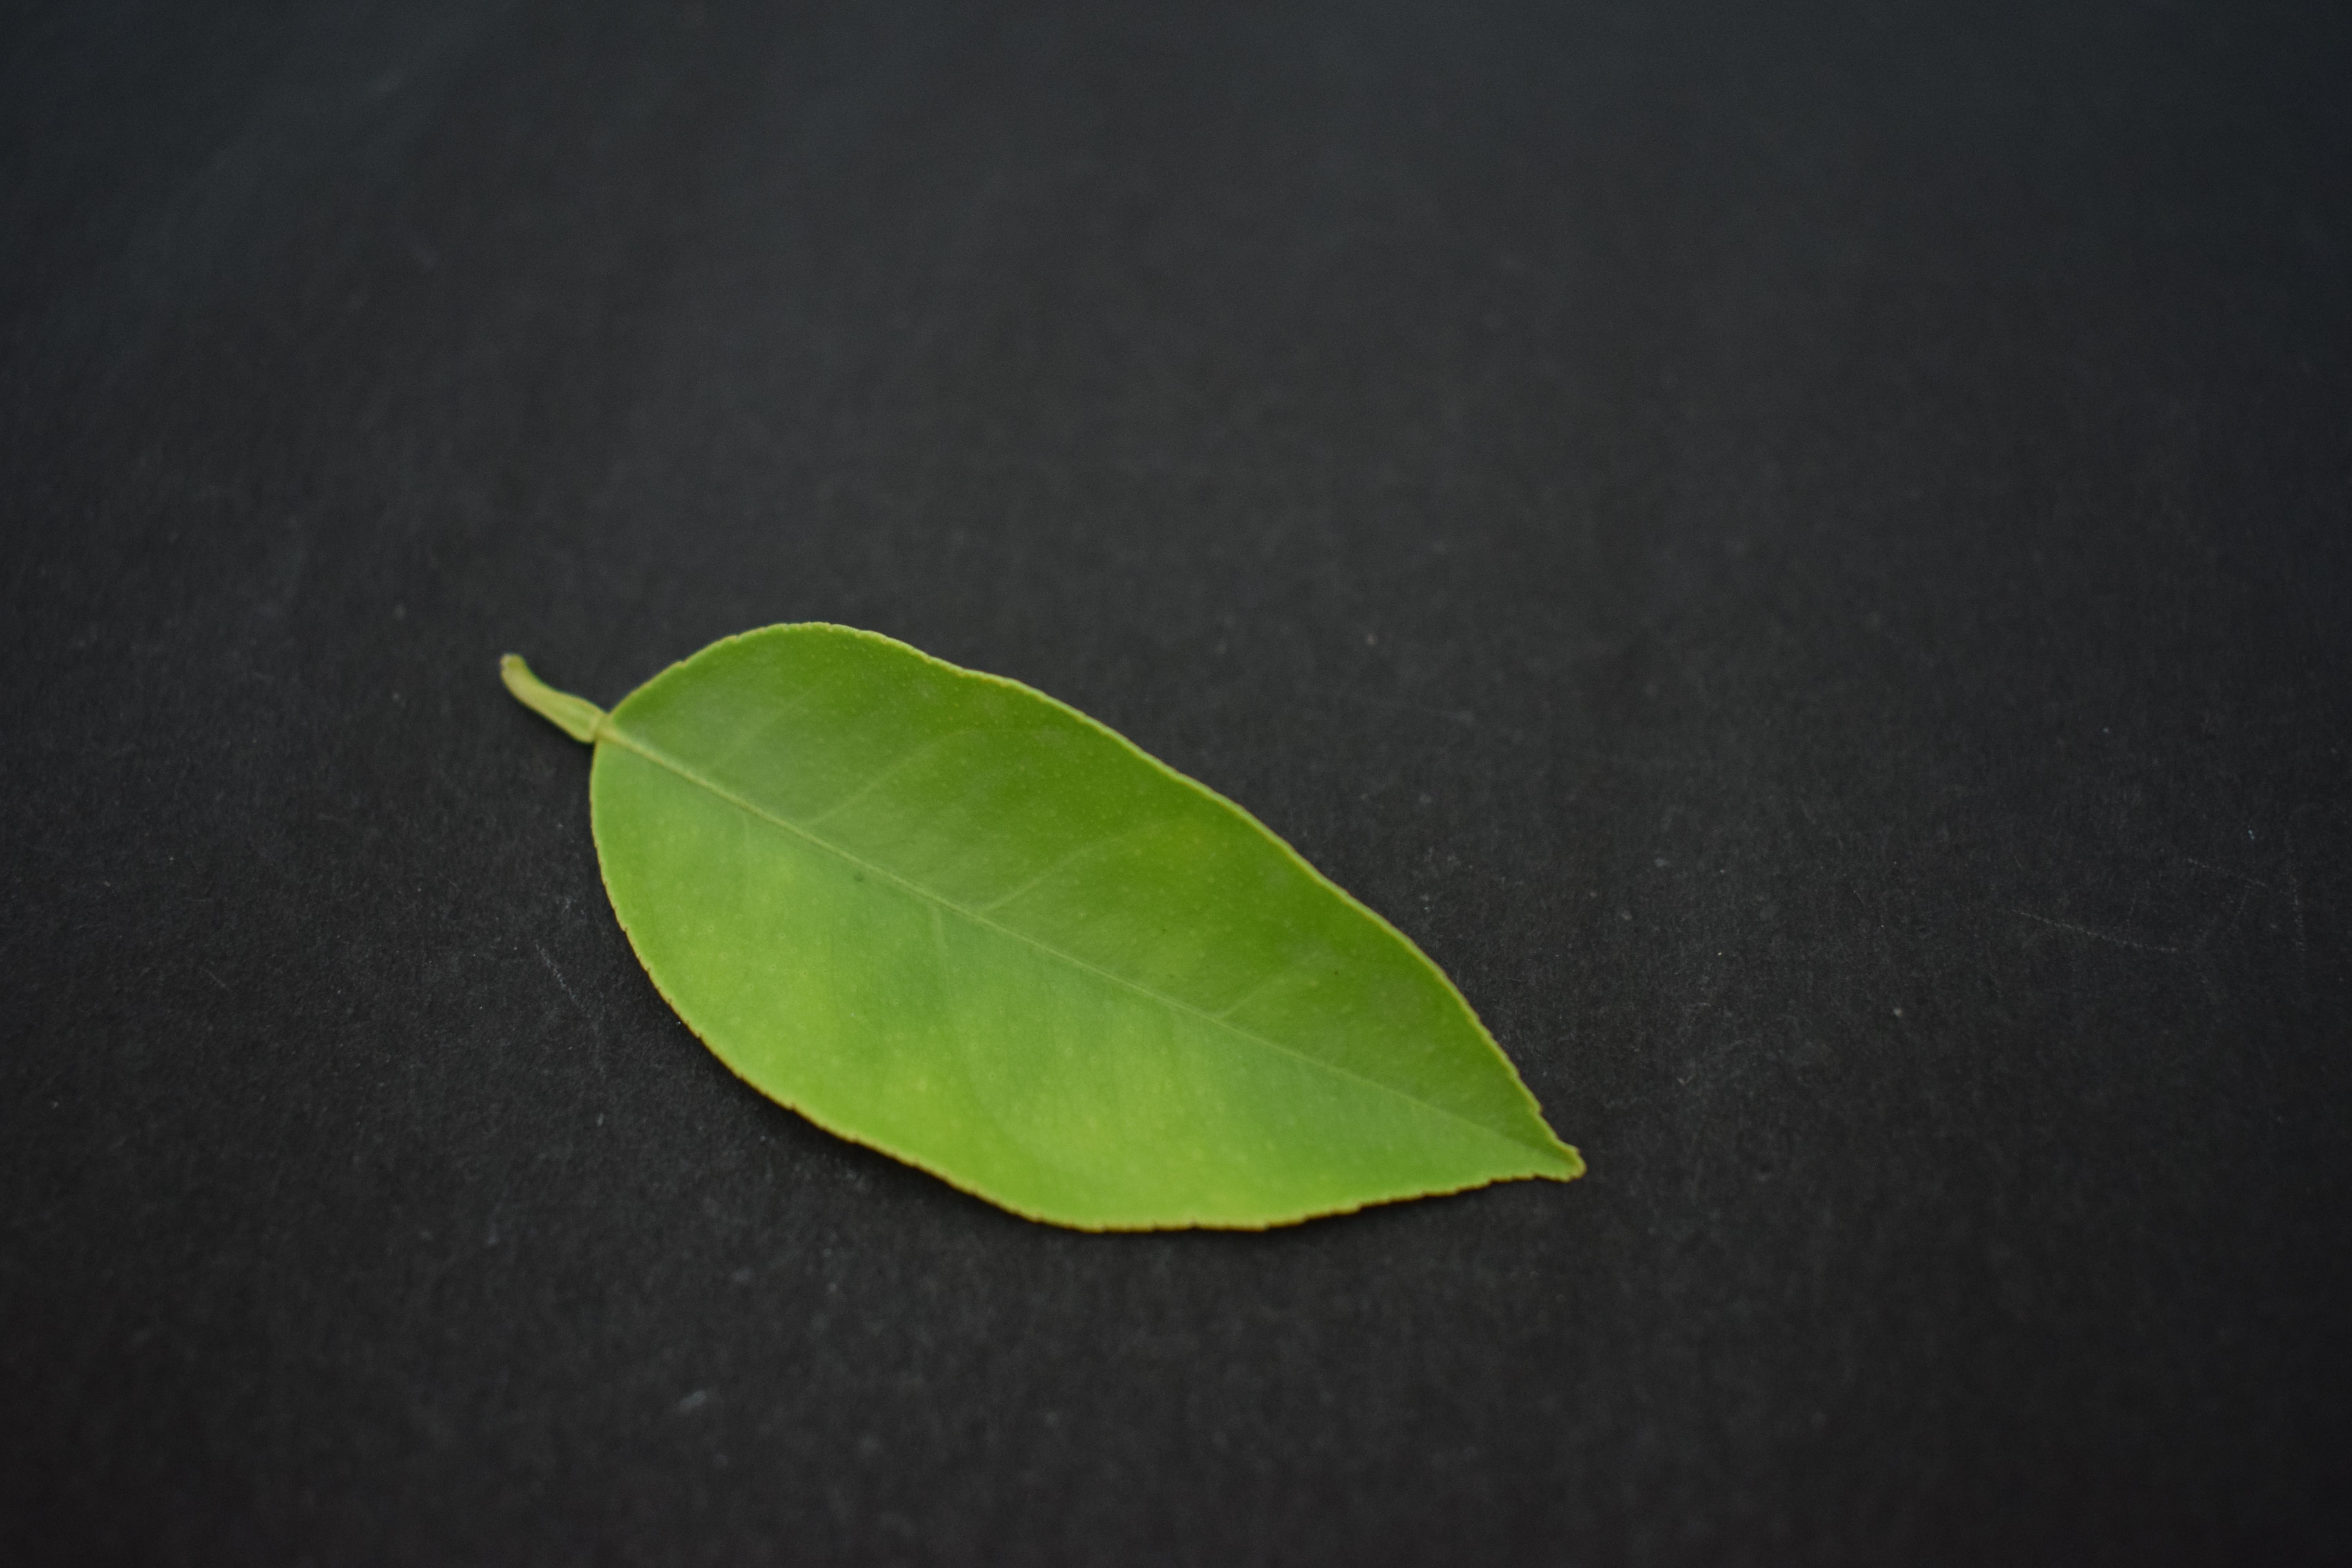
Plant species: Lemon